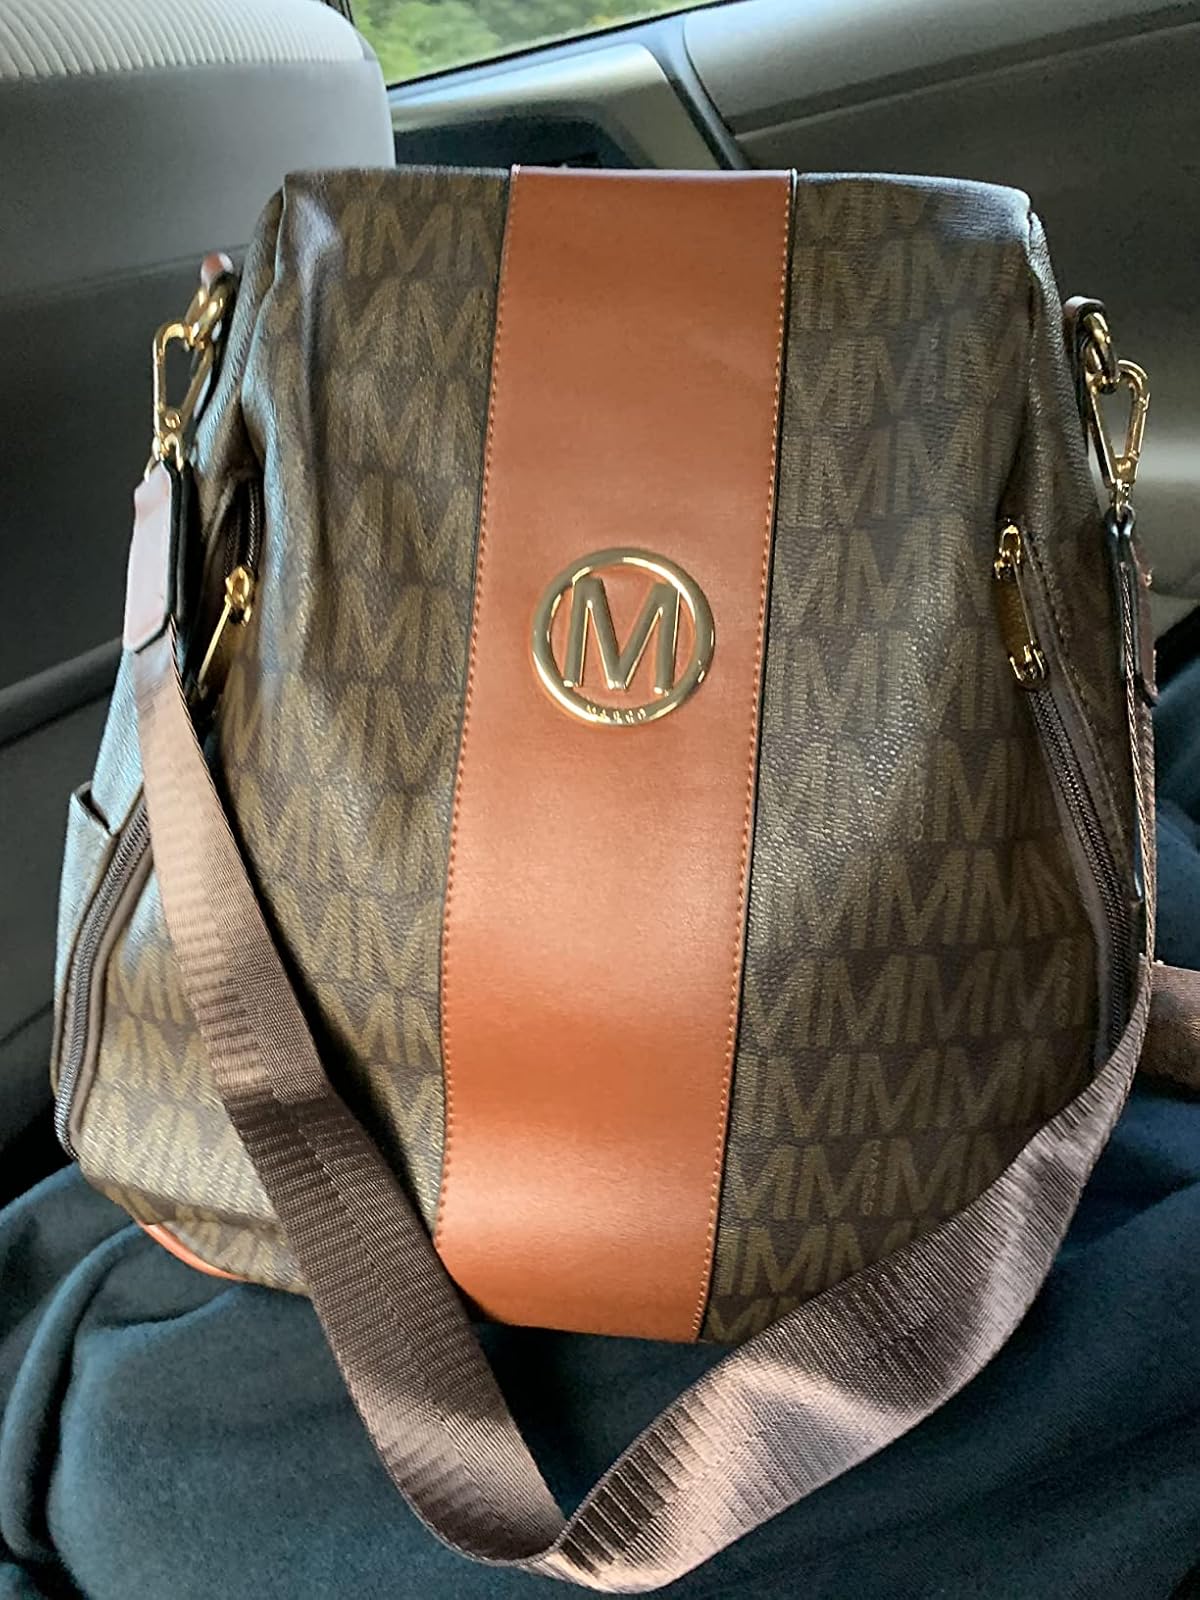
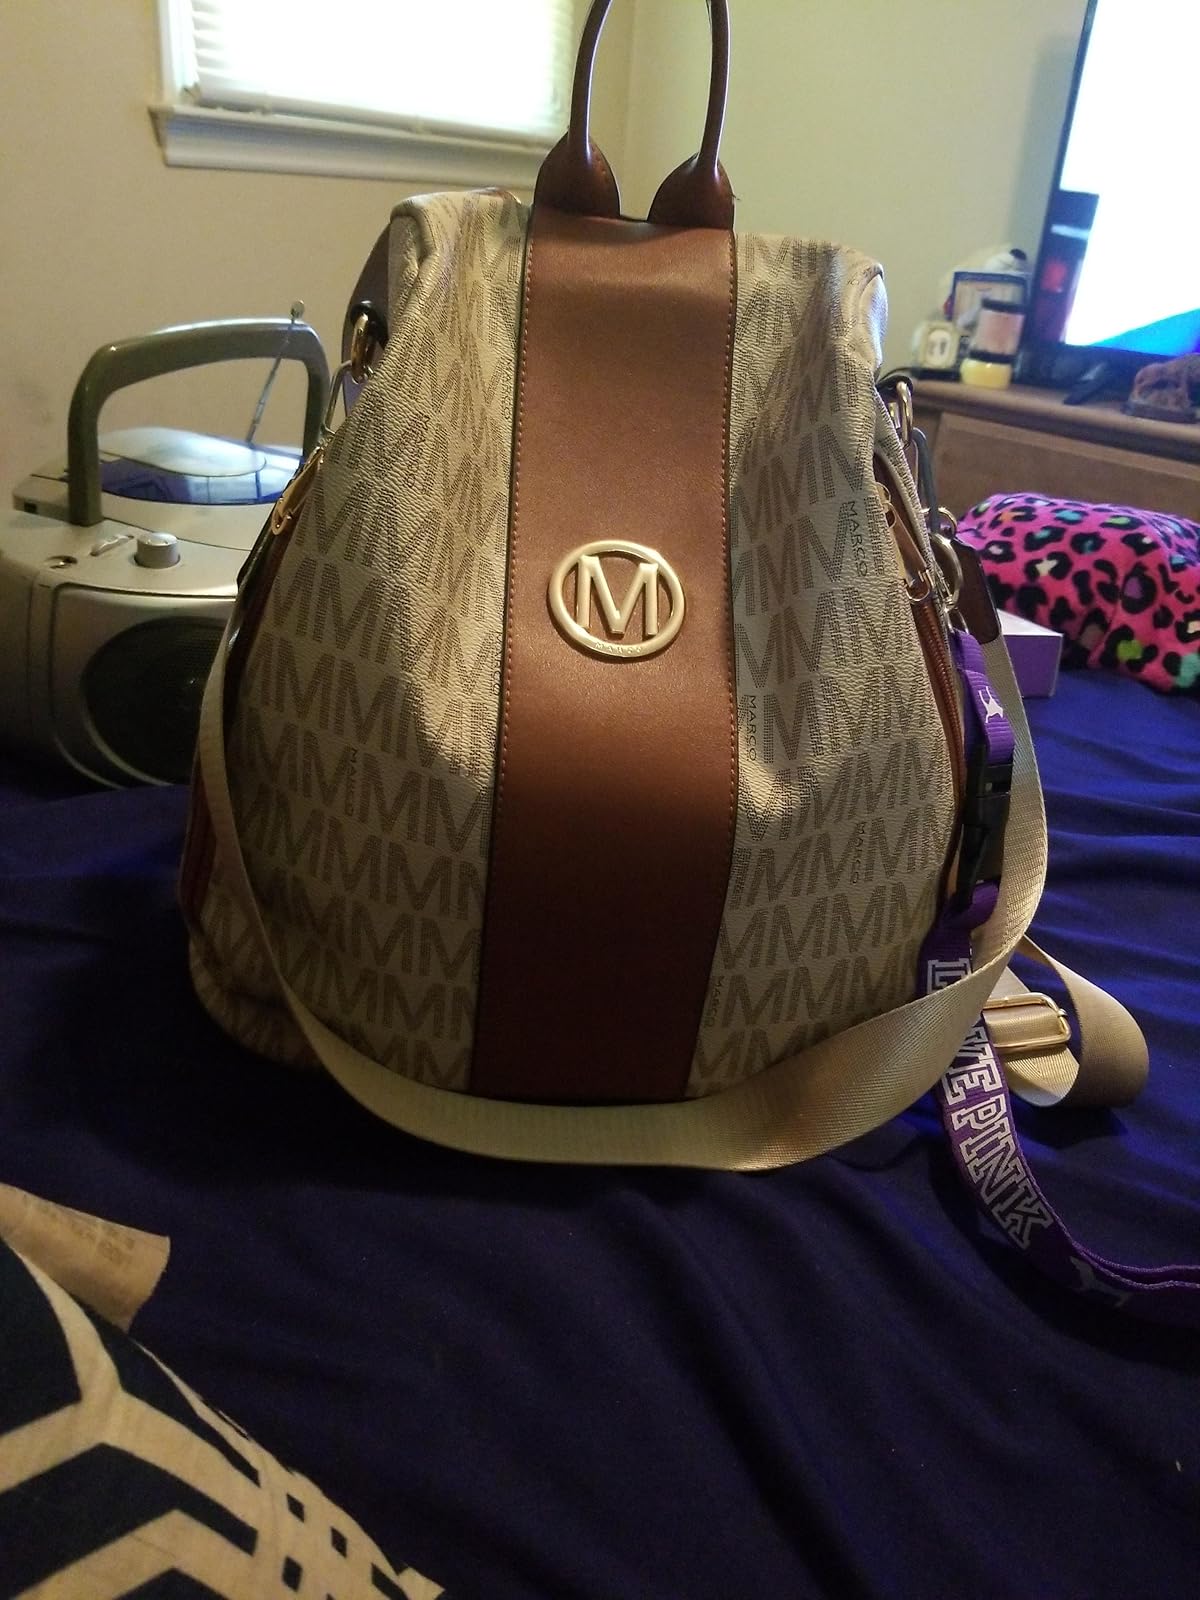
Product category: accessories_handbag
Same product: no